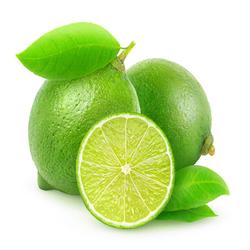
Label: Lemon